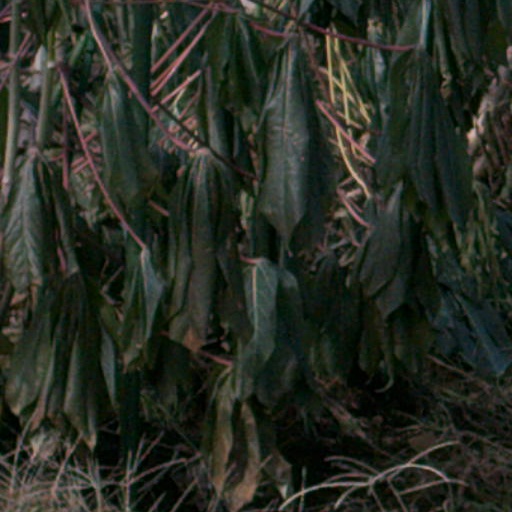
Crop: cassava